See Angkor and Die

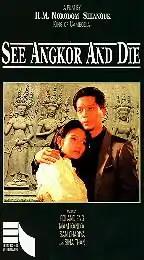
Poster

See Angkor and Die is a 1993 Cambodian romantic drama film directed by Norodom Sihanouk.